Sky position (RA, Dec in degrees): 169.036, 2.455
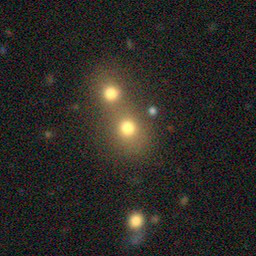
Galaxy morphology: Merging Galaxies